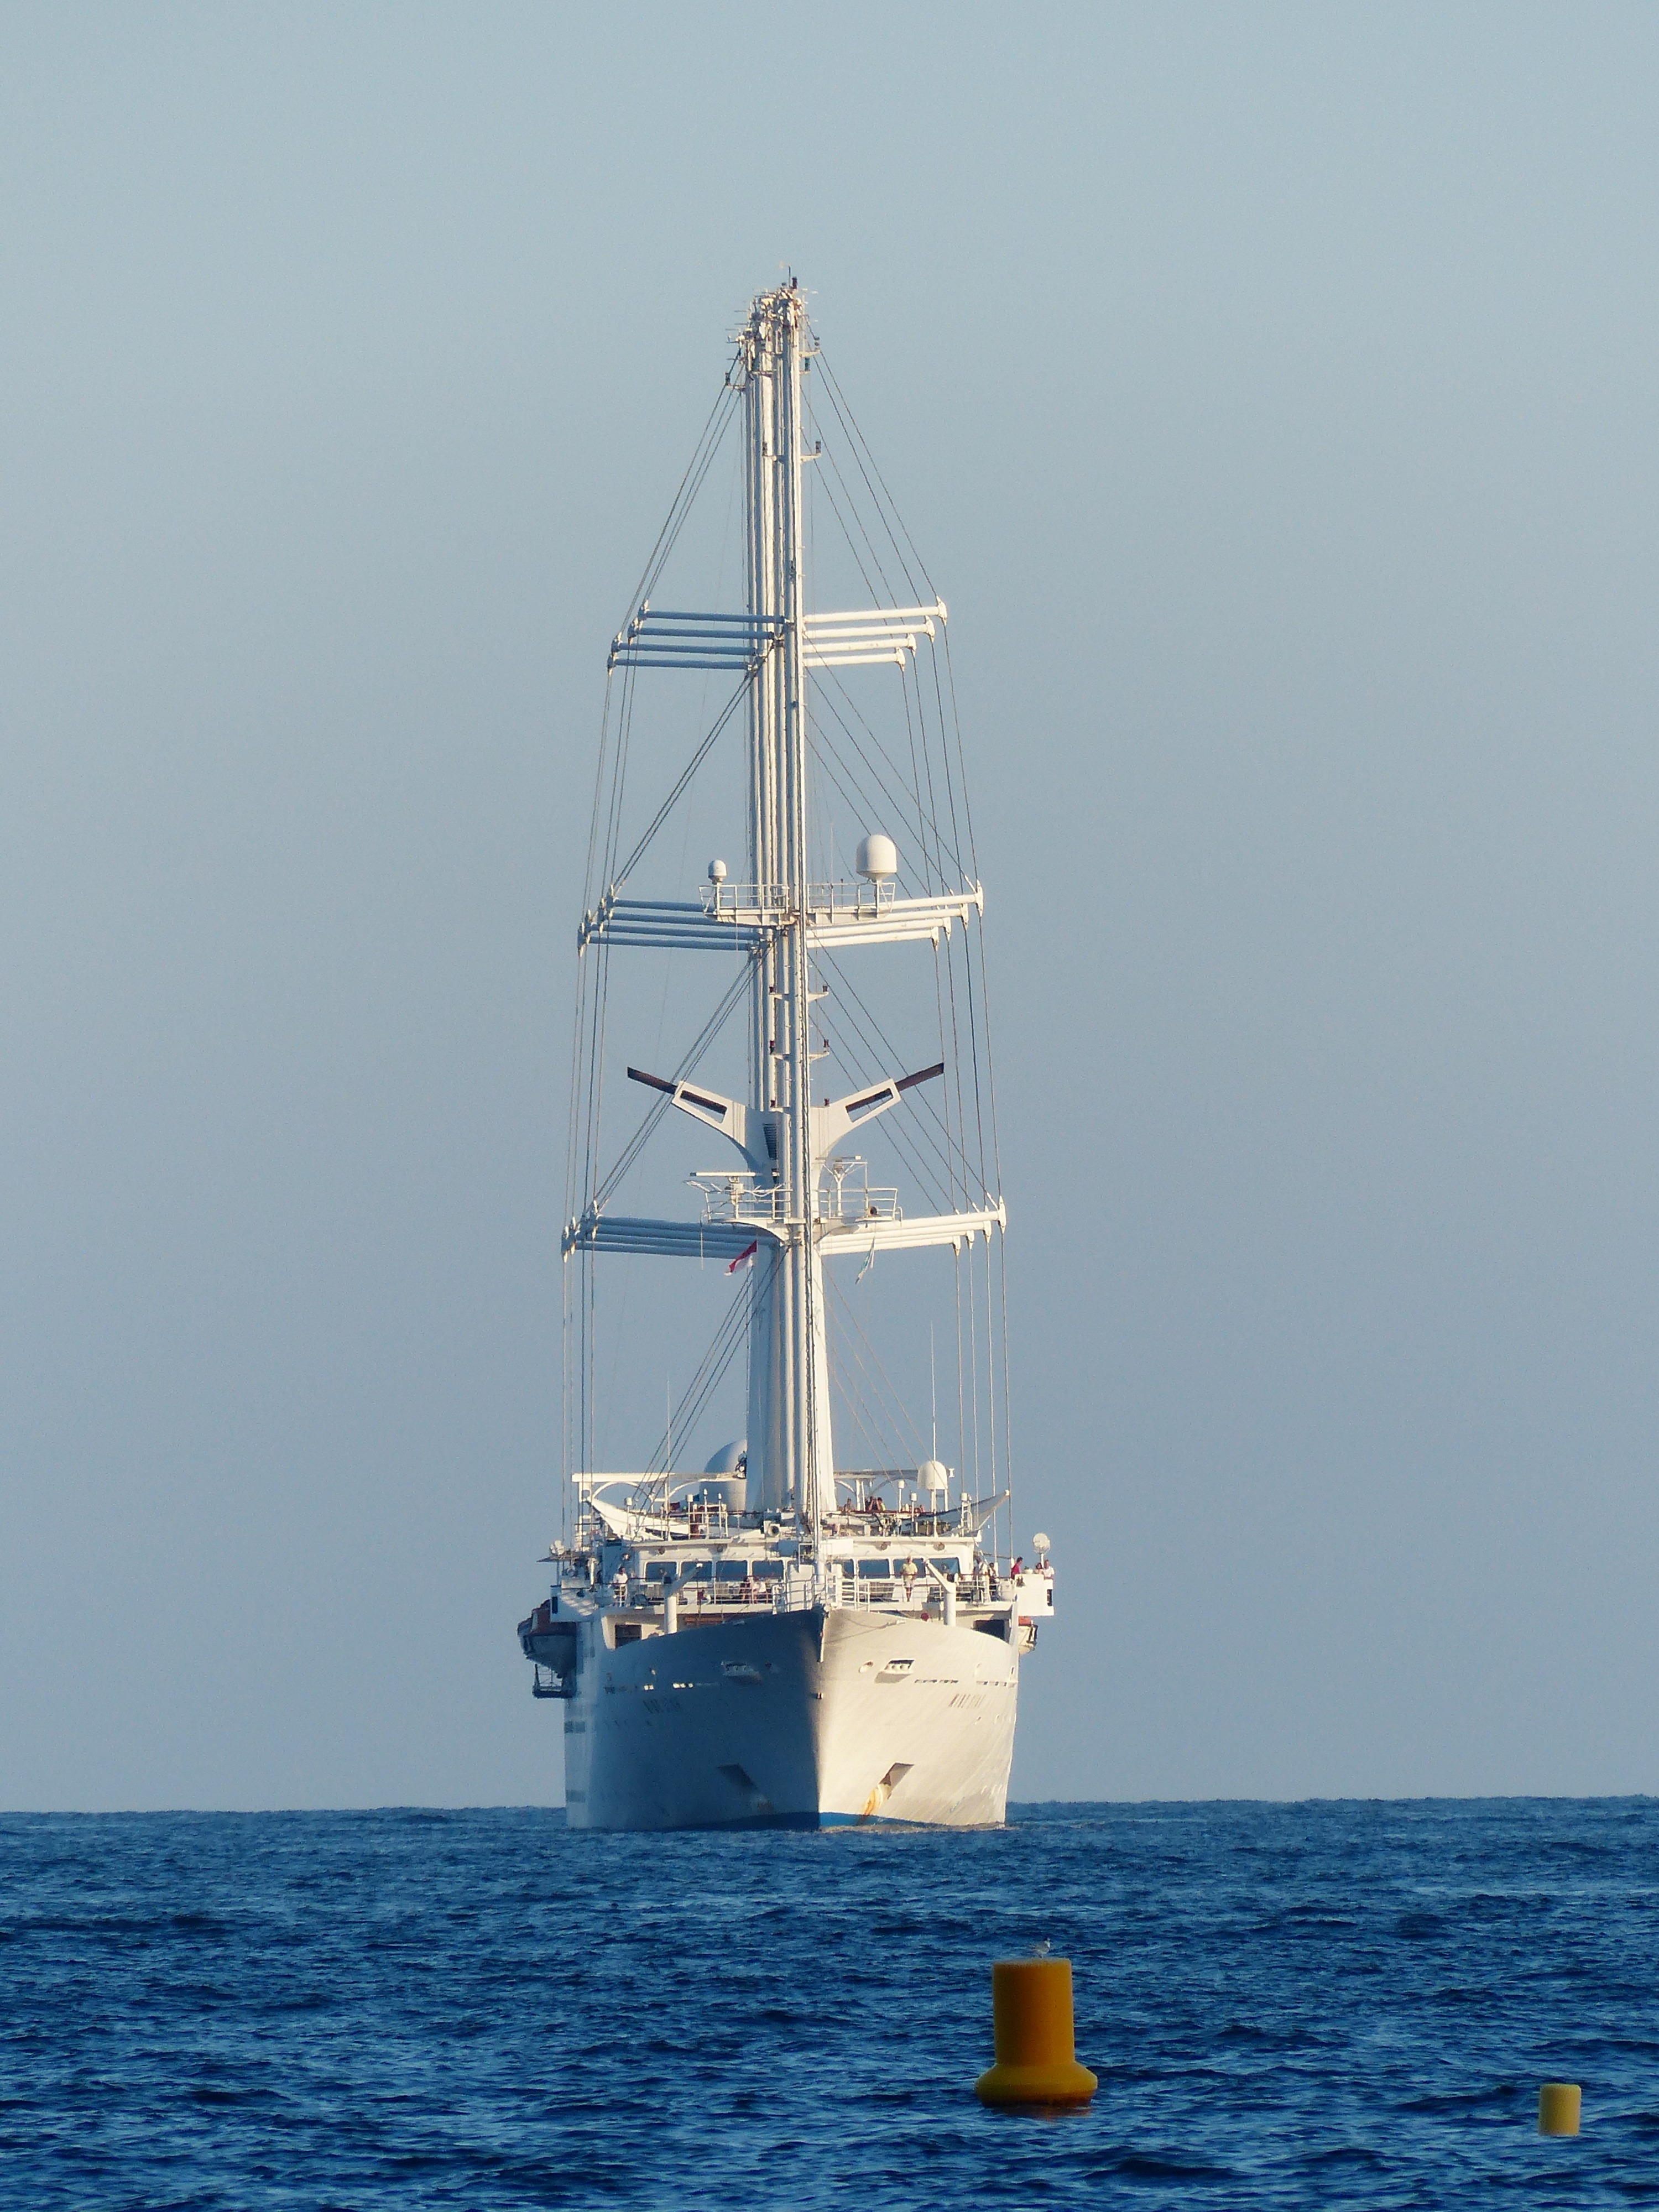
sea, water, ocean, boat, ship, vehicle, mast, sailing, yacht, bug, sailboat, empire, sail, huge, sailing vessel, shipping, masts, watercraft, schooner, windjammer, sailing ship, wealth, luxurious, luxury yacht, tall ship, ozeanriese, sail masts, super yacht, brigantine, mega yacht, suitable for offshore, giga yacht